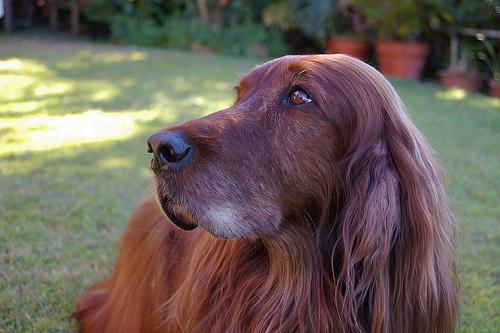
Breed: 207-n000011-Irish_setter